Villány

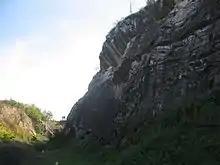
A scene in Villány Mountains

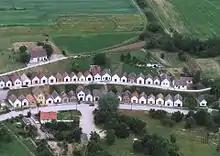
Winehouses of Villány

Villány is the most famous red wine region in Hungary. The southernmost wine region has the highest number of sunshine hours. Hungary's climate is continental. However, the Villány wine region is characterized by its sub-Mediterranean climate because of its location. Here's a great, full-bodied Bordeaux-style red wine cuvee. French varieties Cabernet Sauvignon, Cabernet Franc, Merlot had a great time here. There is also Portugieser, Kékfrankos, but we can also meet Kadarka and Syrah grapes. White grapes are also cultivated by winemakers such as Italian Riesling, Chardonnay, Sauvignon Blanc and Green Veltelini.